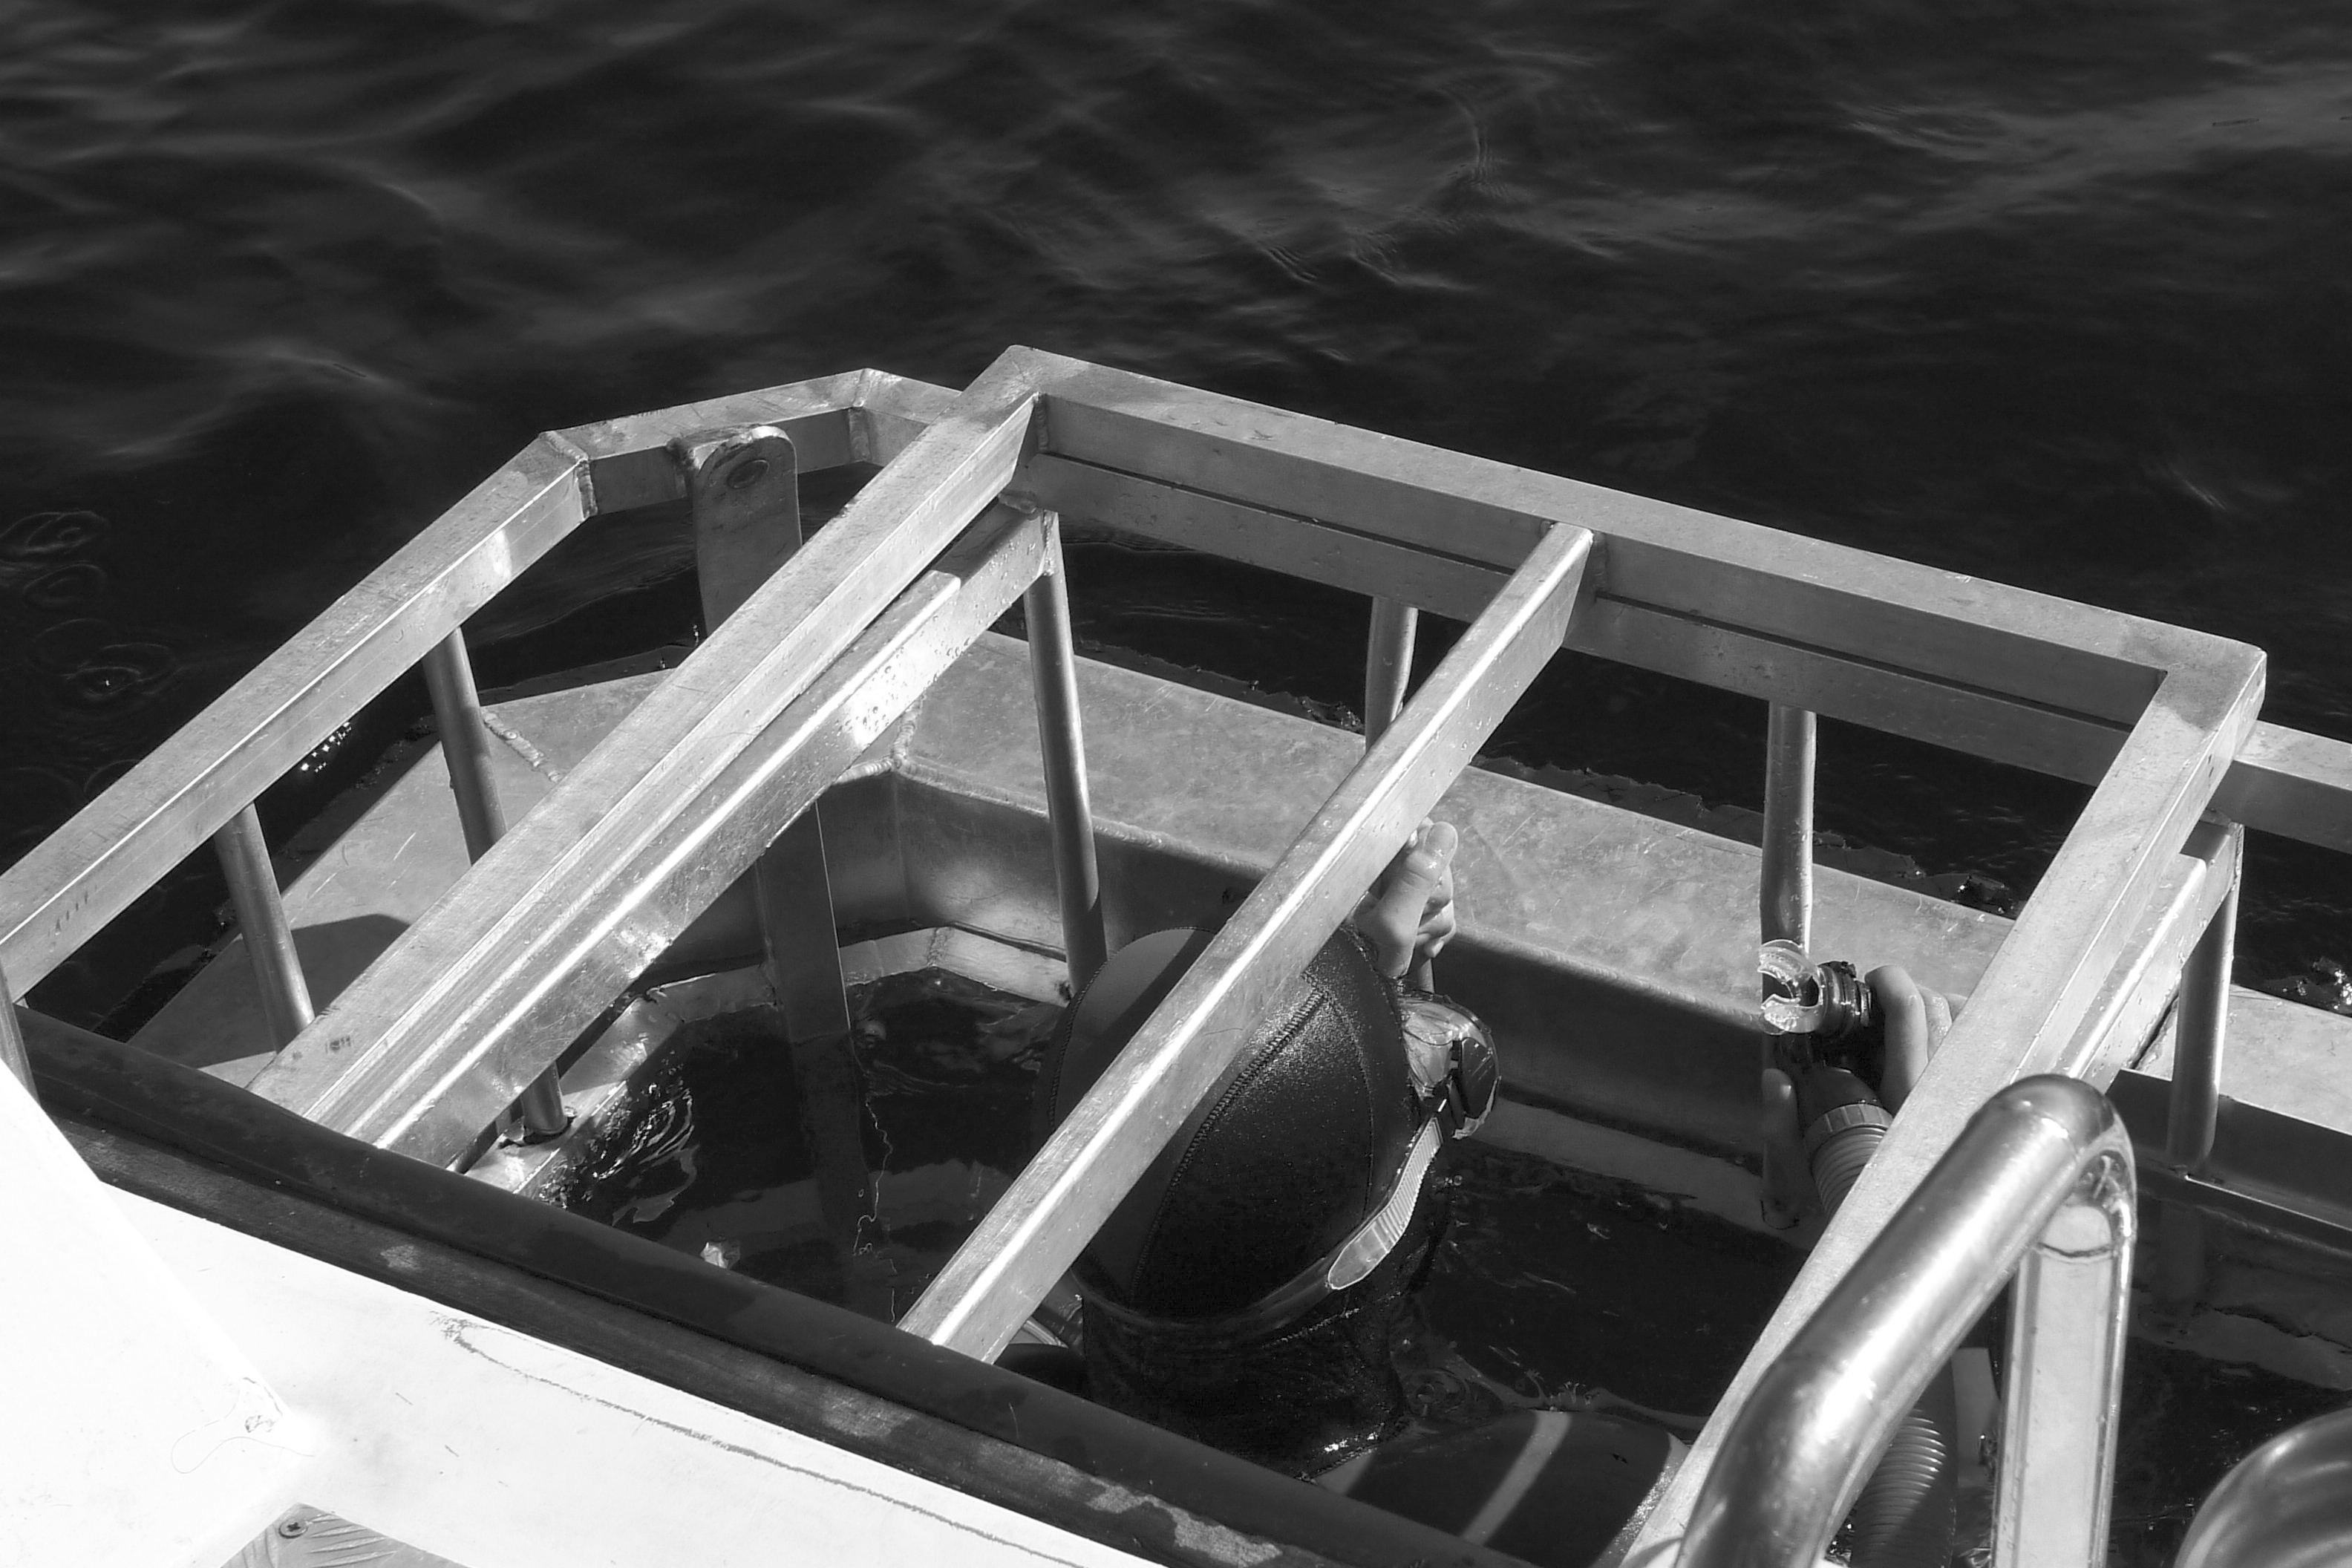
sea, black and white, white, car, wheel, window, vehicle, black, monochrome, bw, blackandwhite, blackwhite, mer, mare, sw, schwarzweiss, meer, schwarzweis, southafrica, schwarzweissfotografie, schwarzweisfotografie, sharkshark, divinghaiweisser, haigreat, sharkgreat, s dafrika, monochrome photography, automotive exterior